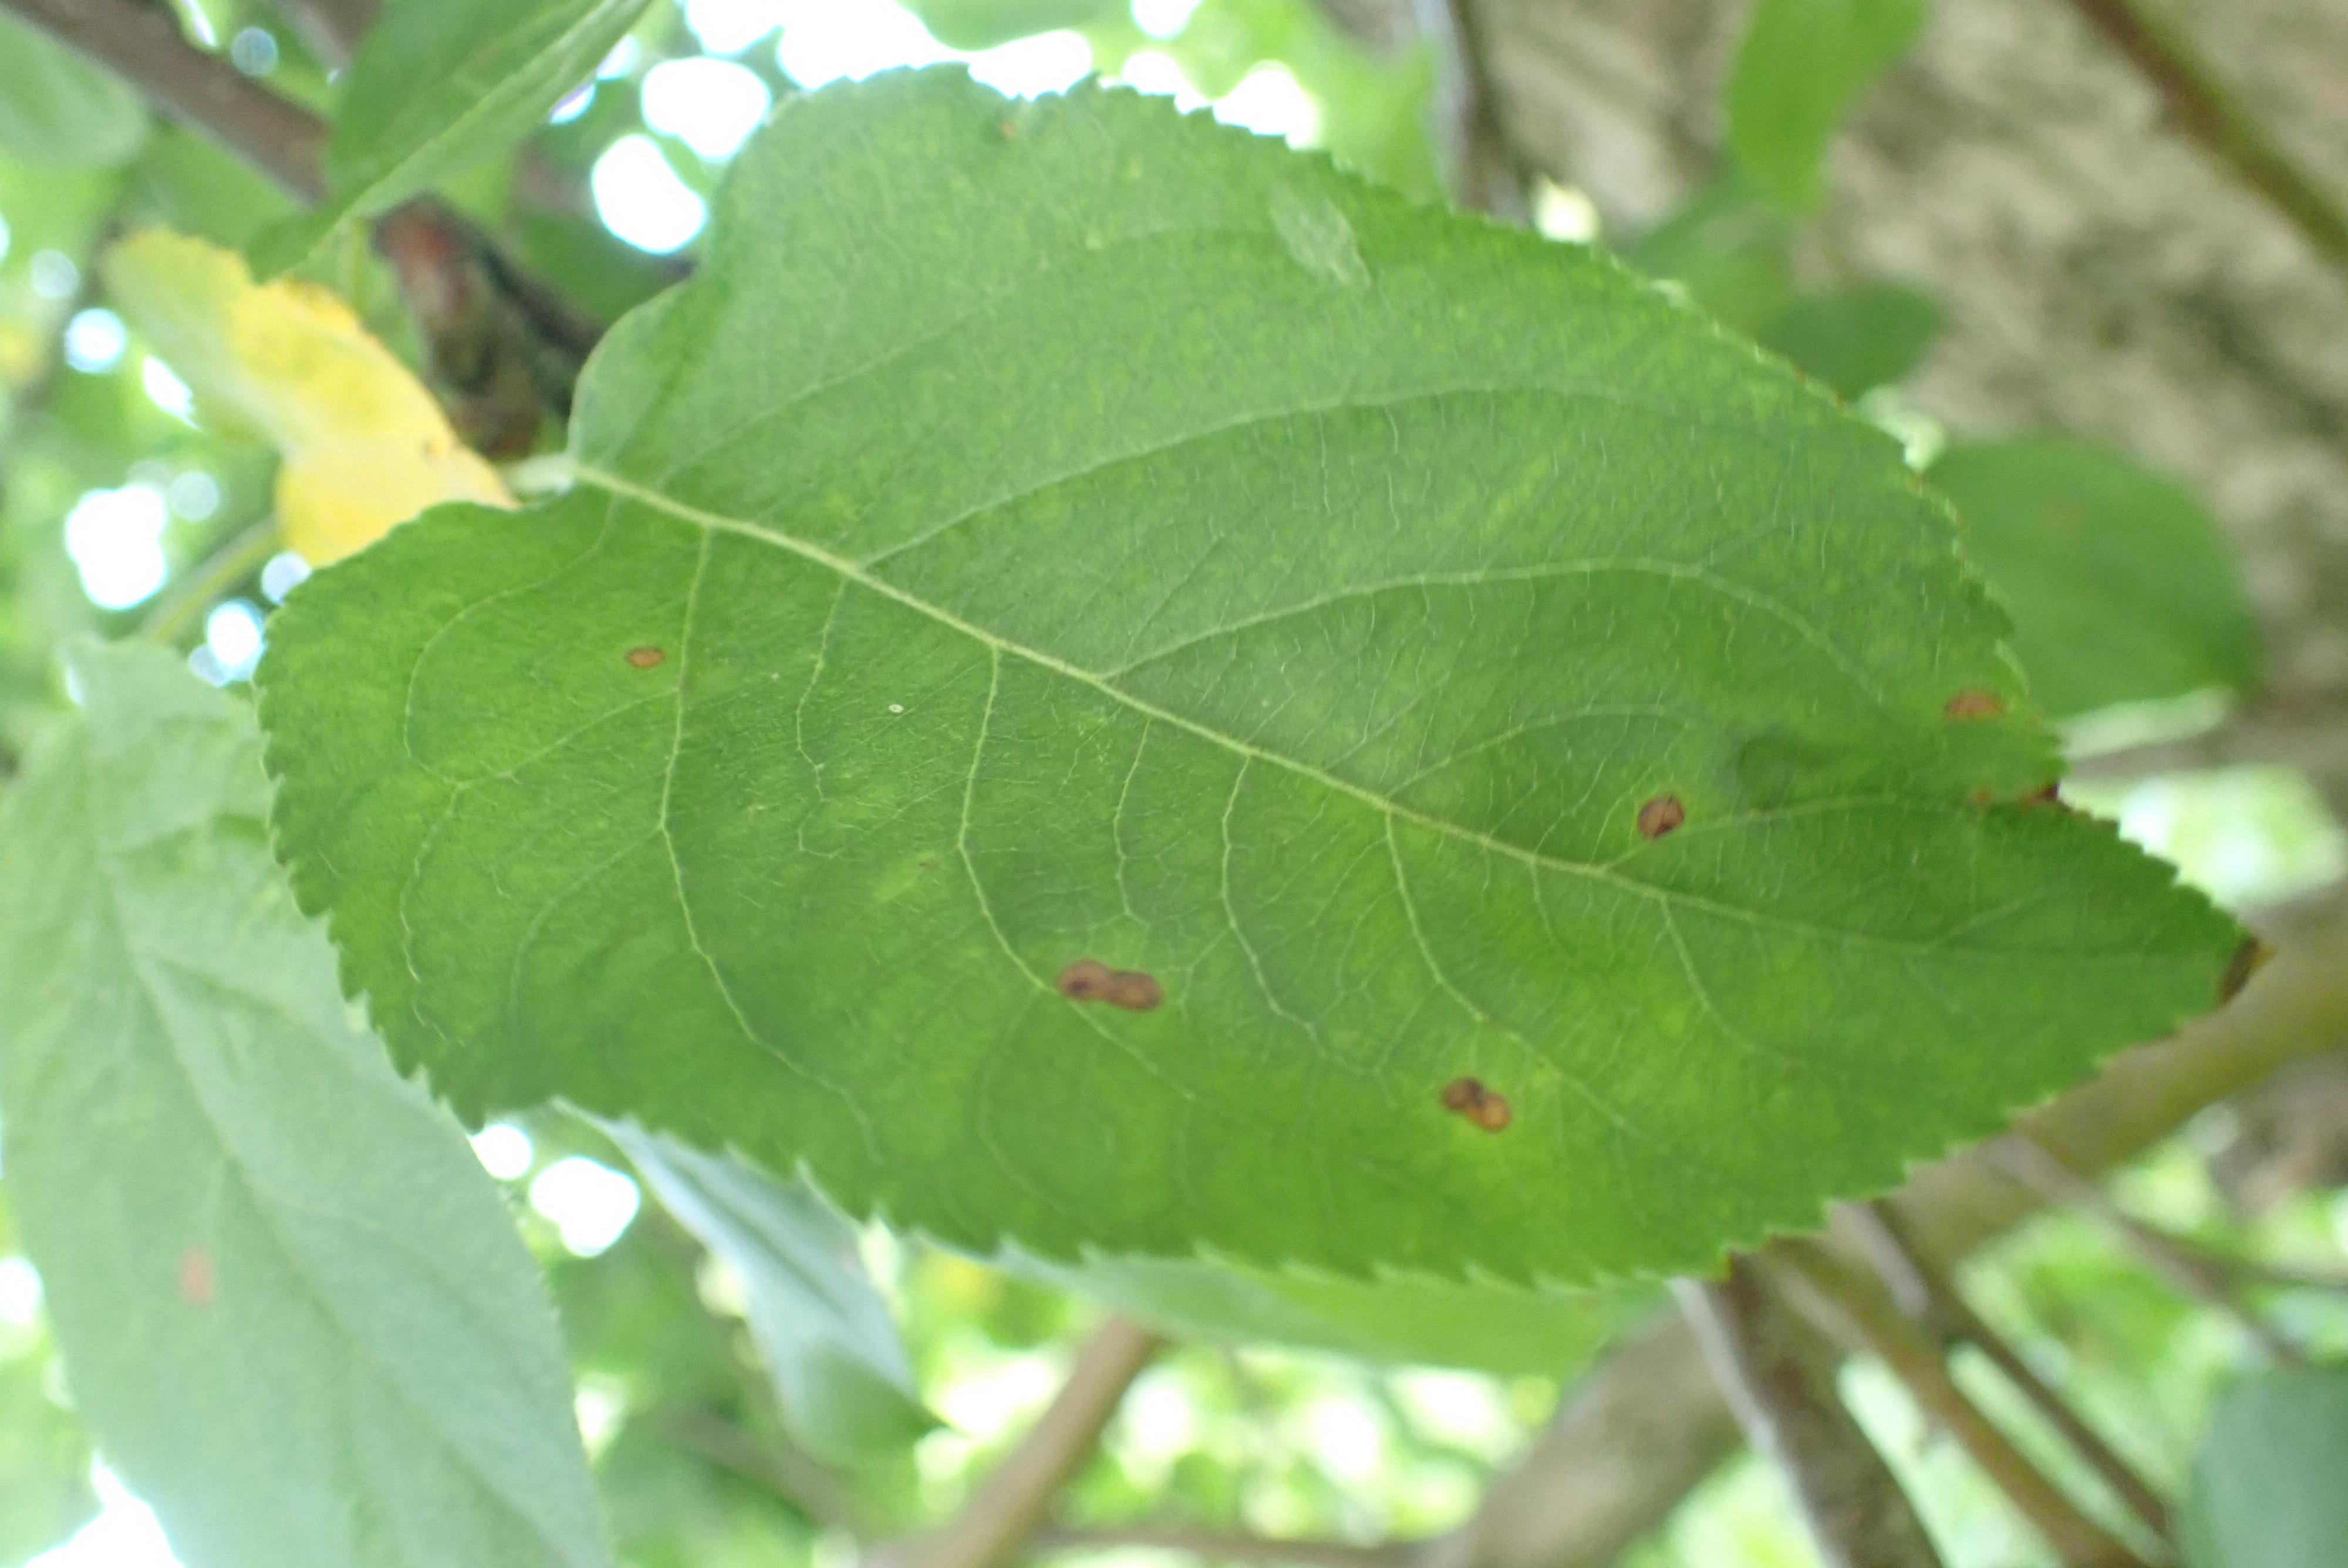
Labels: frog_eye_leaf_spot